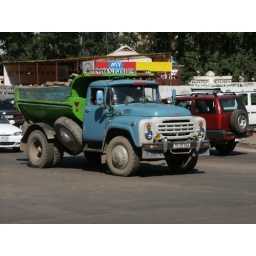
An old fashion truck spotted in the Ulaanbaatar traffic in Mongolia.